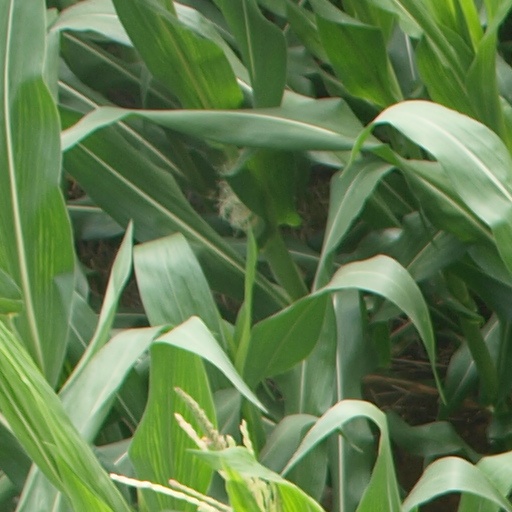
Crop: maize; corn